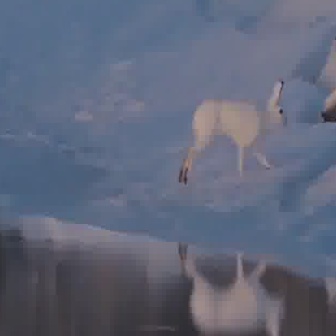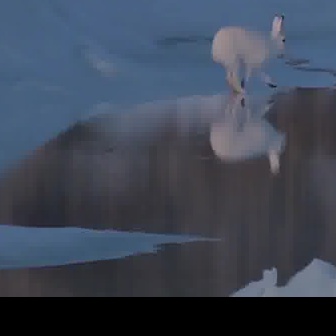
  Please identify the target specified by the bounding box [176,75,288,187] in the first image and locate it in the second image. Return the coordinates in [x_min,y_min,x_max,y_max] format.
Answer: [208,9,292,92]